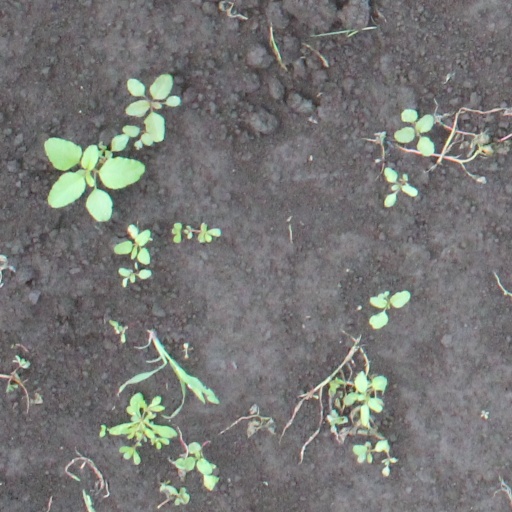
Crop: soybean